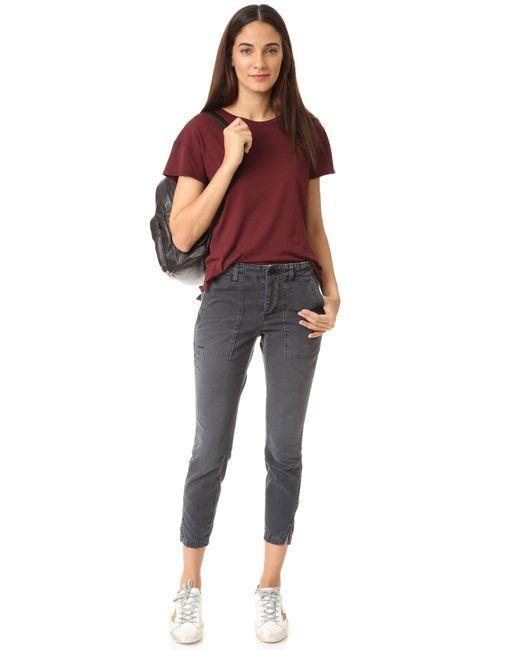
Weinrotes T-Shirt mit Rundhalsausschnitt und halben Ärmeln und schwarzen Jeans